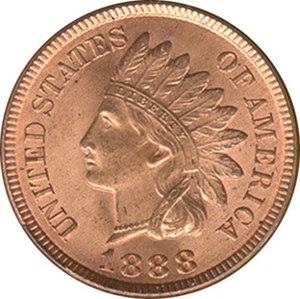
Le cent, communément appelé penny, est une pièce de monnaie des États-Unis dont la valeur est d'un centième de dollar américain, le symbole du cent est « ¢ ». Le nom officiel du penny pour l'United States Mint est un « cent » et pour le Trésor américain c'est une « one cent piece ». Le terme familier de « penny » dérive de celui de la pièce britannique du même nom dont la version pré-décimale avait une valeur similaire. En anglais américain, « pennies » est la forme plurielle de « penny », les autres formes plurielles « pence » et « pee » ne sont pas utilisées.